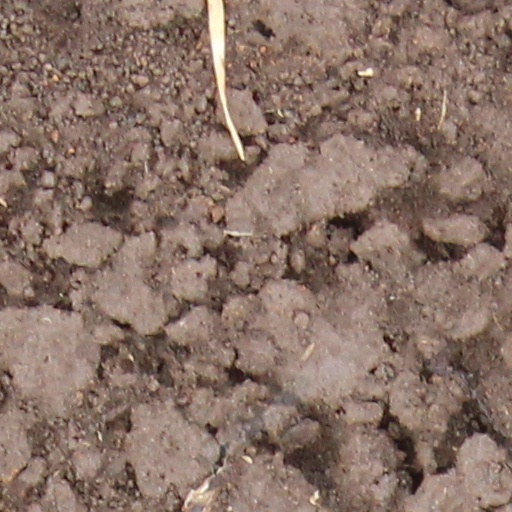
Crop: wheat